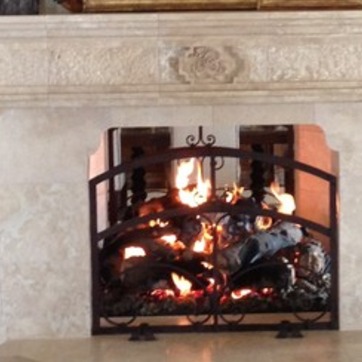
Material: other